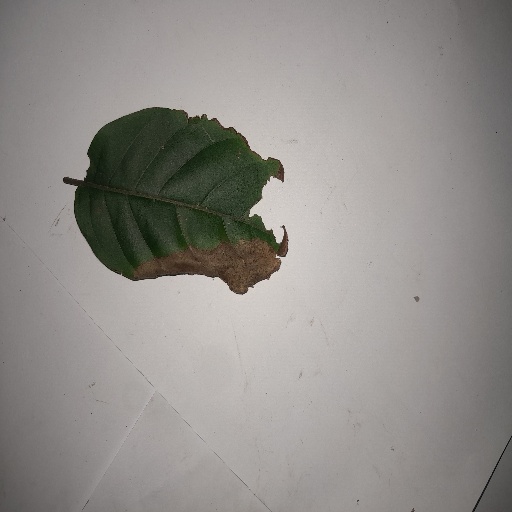
Species: HariTaki
Leaf condition: Bacterial Spot